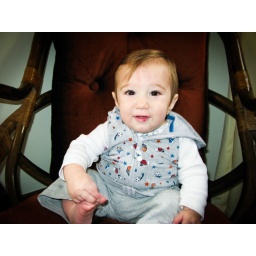
Sitting in a big boy chair